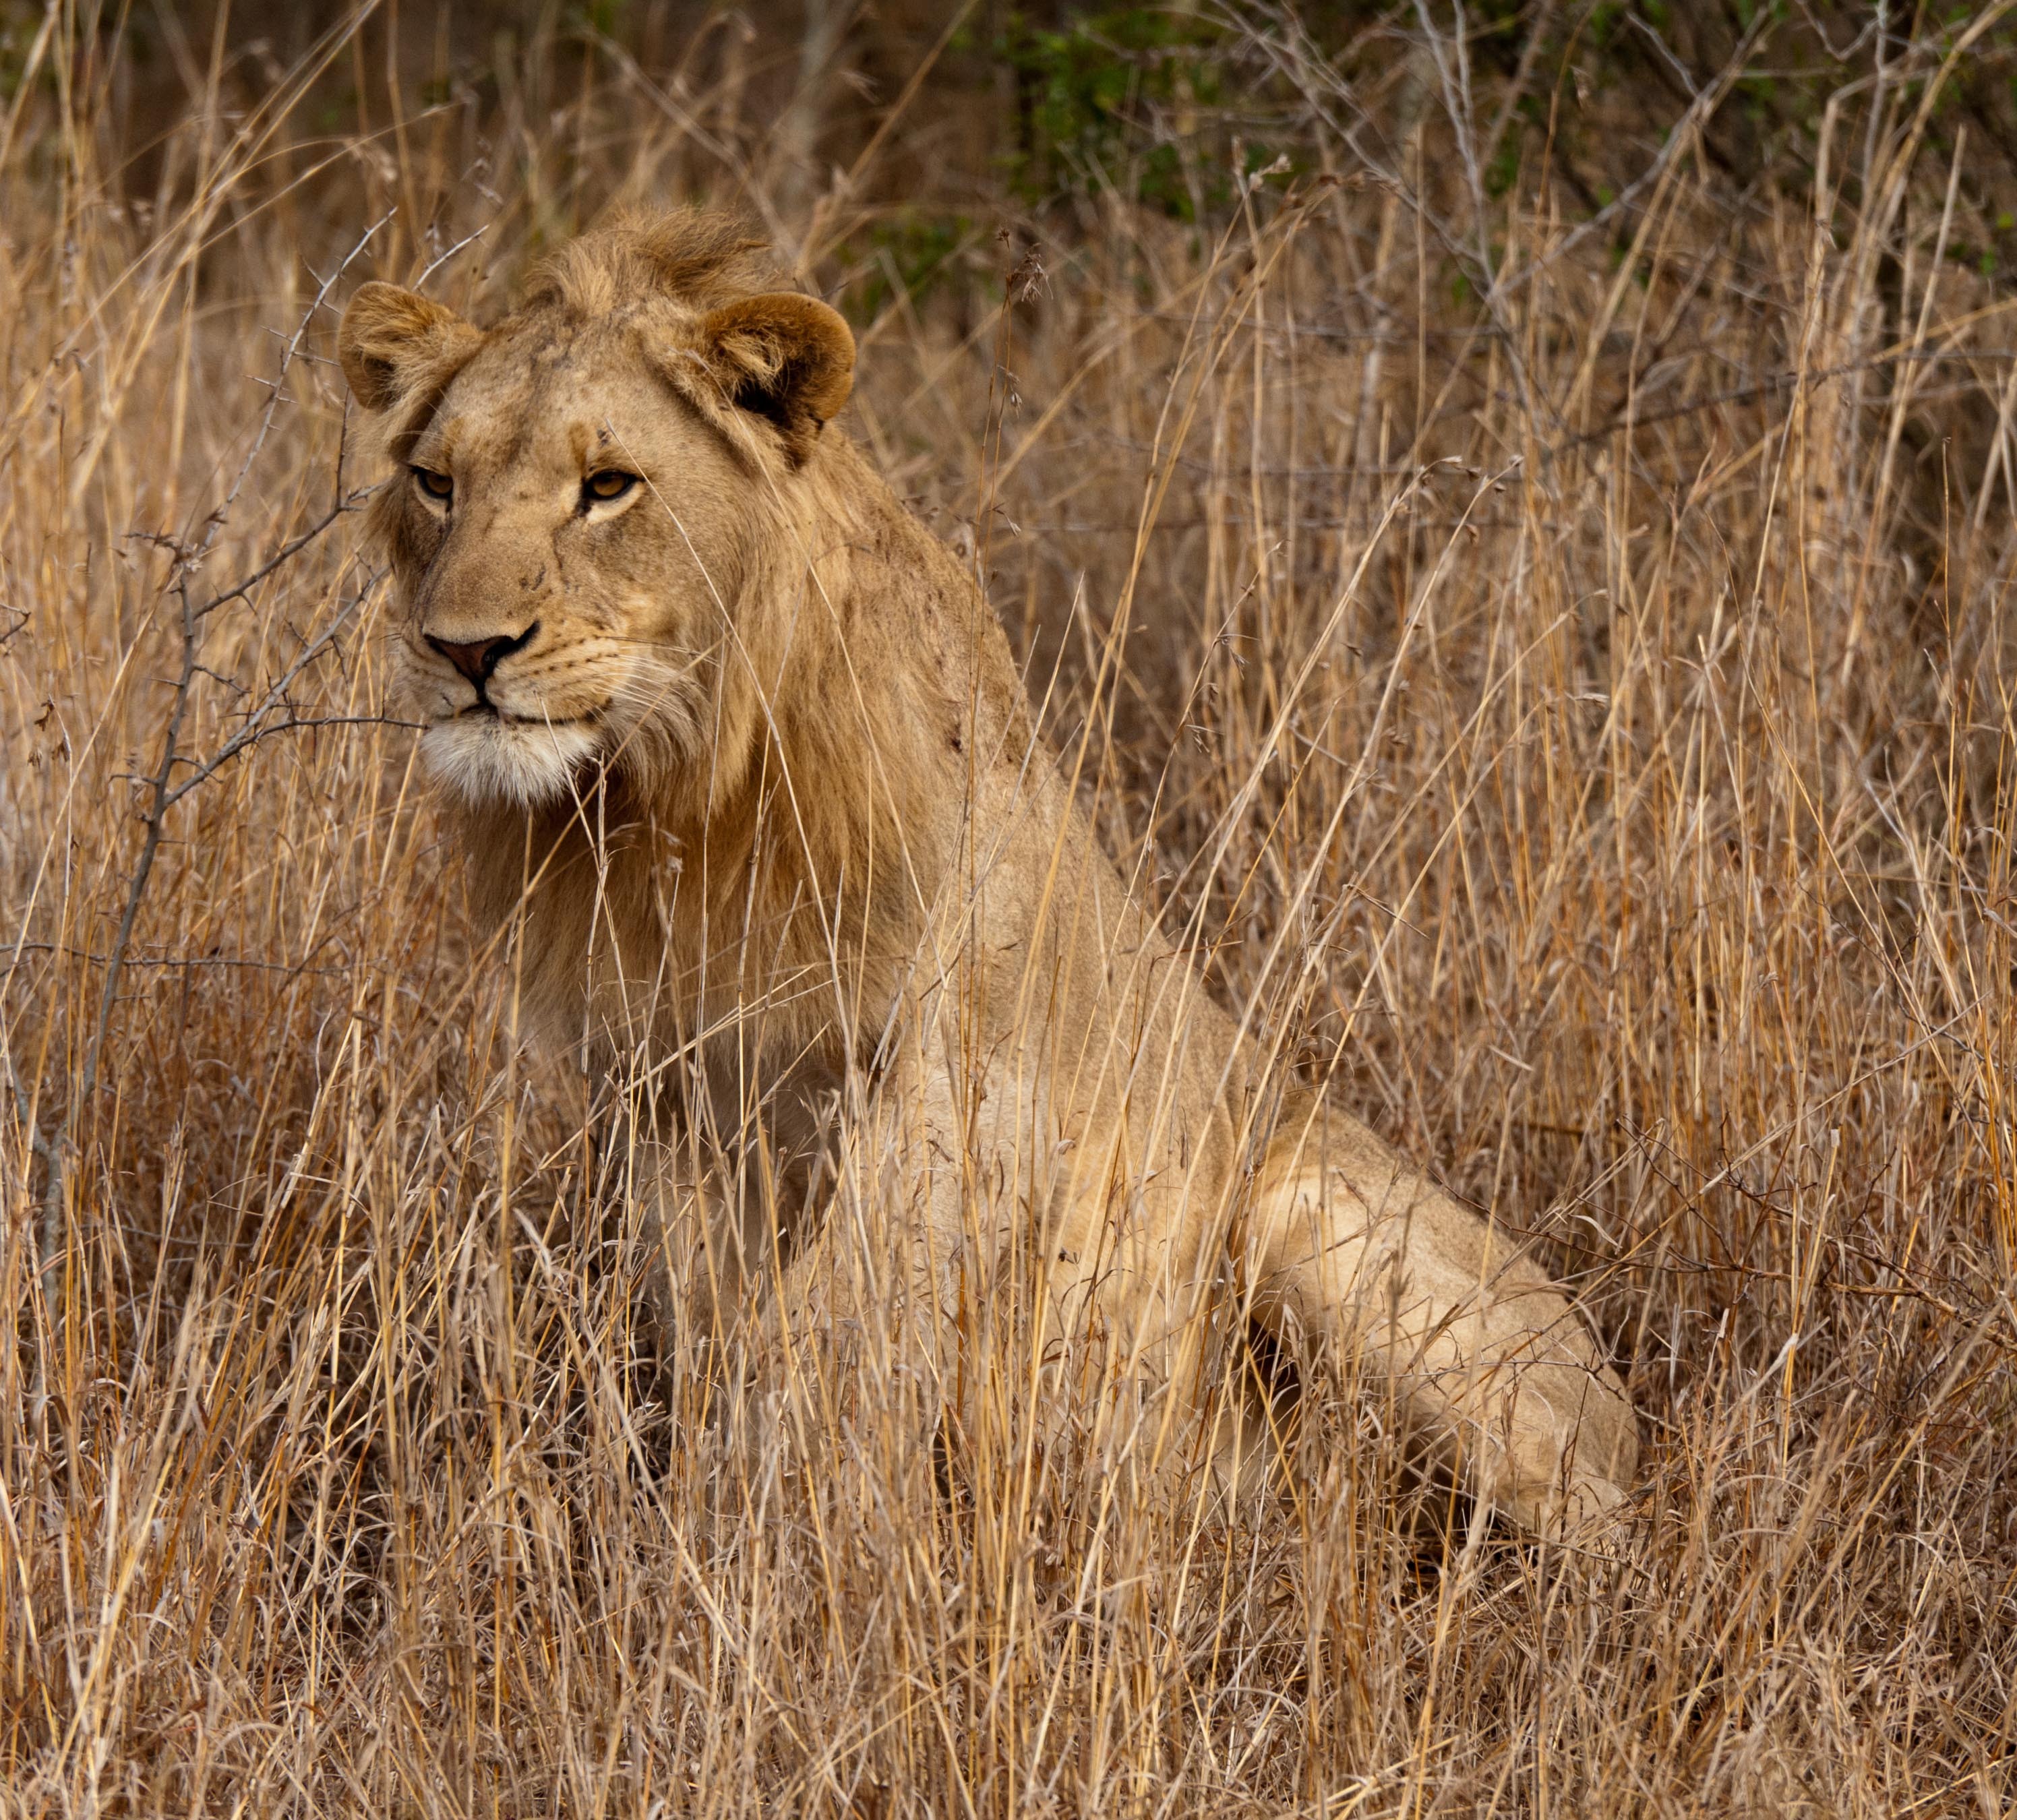
prairie, adventure, wildlife, mammal, mane, fauna, savanna, lion, savannah, grassland, vertebrate, safari, south africa, big cats, cat like mammal, masai lion